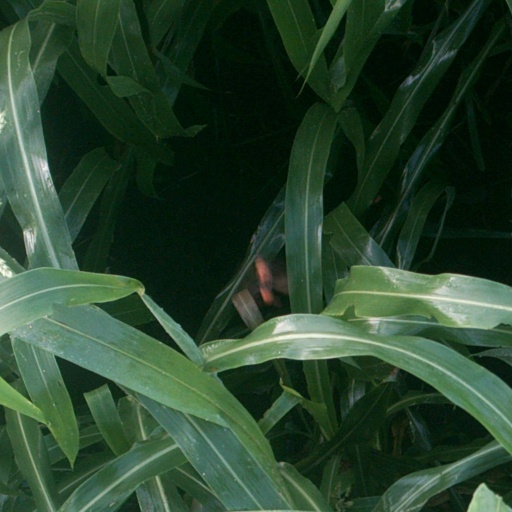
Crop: sorghum